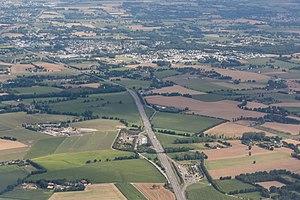
Vue aérienne de la RN 12 à Saint-Gilles lors d'un vol entre CDG et RNS.